Portuguese Macau

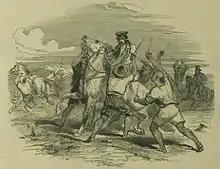
The assassination of Gov. João Maria Ferreira do Amaral, Illustrated London News, 10 November 1849.

In the 19th century, Portugal, seeing the already evident weakness of the Chinese Empire and growing British influence threatening the balance of the region, finally began to worry about strengthening Portuguese sovereignty in Macau and the definition of the political-administrative structures of the city to prevent Macau from falling into the hands of other European powers. This desire of Portugal was fulfilled on 20 September 1844, with the promulgation of a royal decree signed by Queen Maria II of Portugal. This document reaffirmed that the governor was the main political-administrative body of the city and not the "Leal Senado", officially putting an end to local authority and hopes that the Senate would regain the status and prestige it had lost in 1834, and Macau finally joined the administrative organization of the Portuguese overseas territory, becoming an overseas province jointly with Timor and Solor, headquartered in Macau and with the name of "Province of Macau, Timor and Solor". Prior to this entry, Macau had been part of the Portuguese State of India.